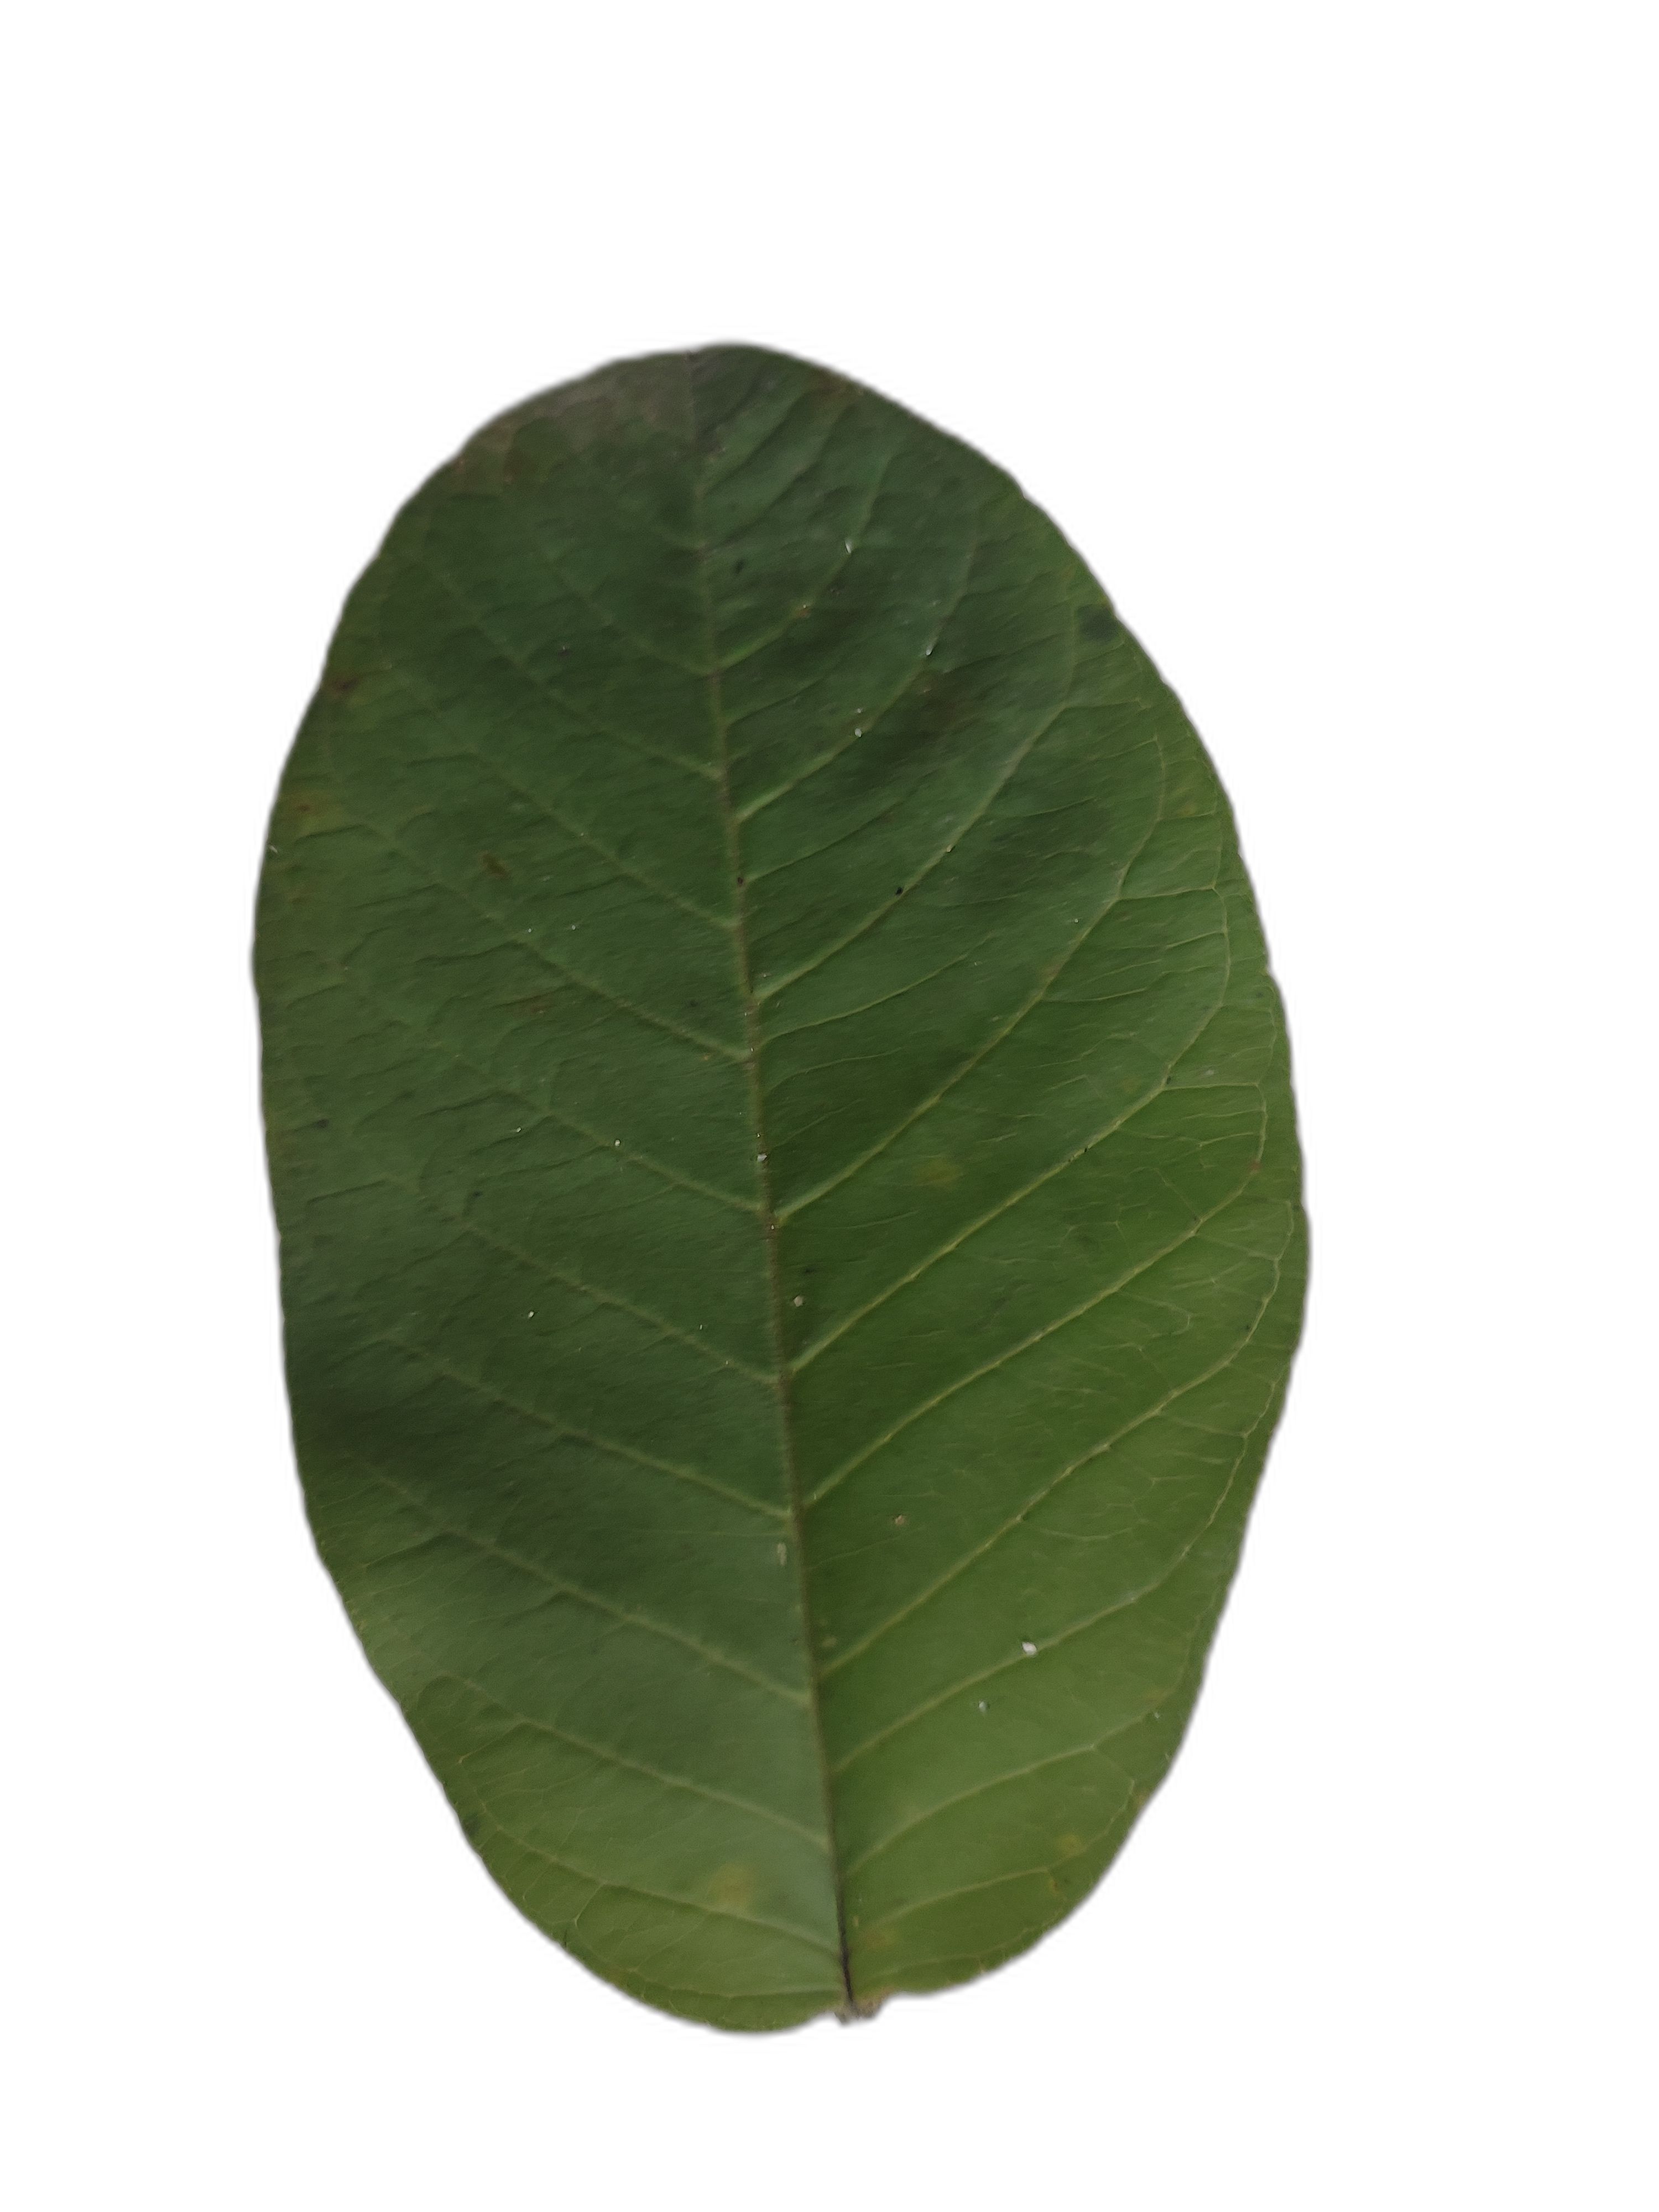
Plant part: leaf
Disease: Healthy